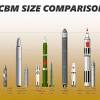
Label: Air Defense